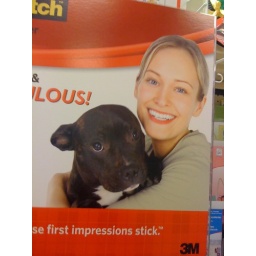
Cute dog sign in store